Nandamuri Harikrishna

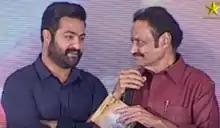
Harikrishna with his son N. T. Rama Rao Jr. at "Jai Lava Kusa" (2017) event

Harikrishna married Lakshmi Kumari on 22 February 1973 and they have two sons, Janaki Ram and Kalyan Ram, and a daughter, Suhasini. He later married Shalini Bhaskar Rao, a Kannadathi from Kundapur, in 1981. They have one son, Taraka Ram. His elder son, Janaki Ram, died in a road mishap, on 6 December 2014.